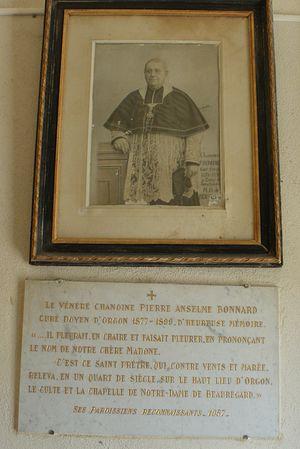
Plaque hommage au chanoine Bonnard, à l'église Notre Dame de Beauregard d'Orgon (13)
La chapelle Notre-Dame-de-Beauregard, à Orgon, est une chapelle du département français des Bouches-du-Rhône.